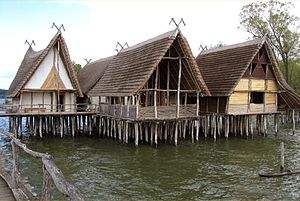
Forhistoriske pælehuse i Alperne
Rekonstruerede pælehuse i Bodensøen
Forhistoriske pælehuse i Alperne er en byggemetode og levemåde fra yngre stenalder og bronzealderen, der var udbredt i flere dele af Alperne langs floder, søer og enge.